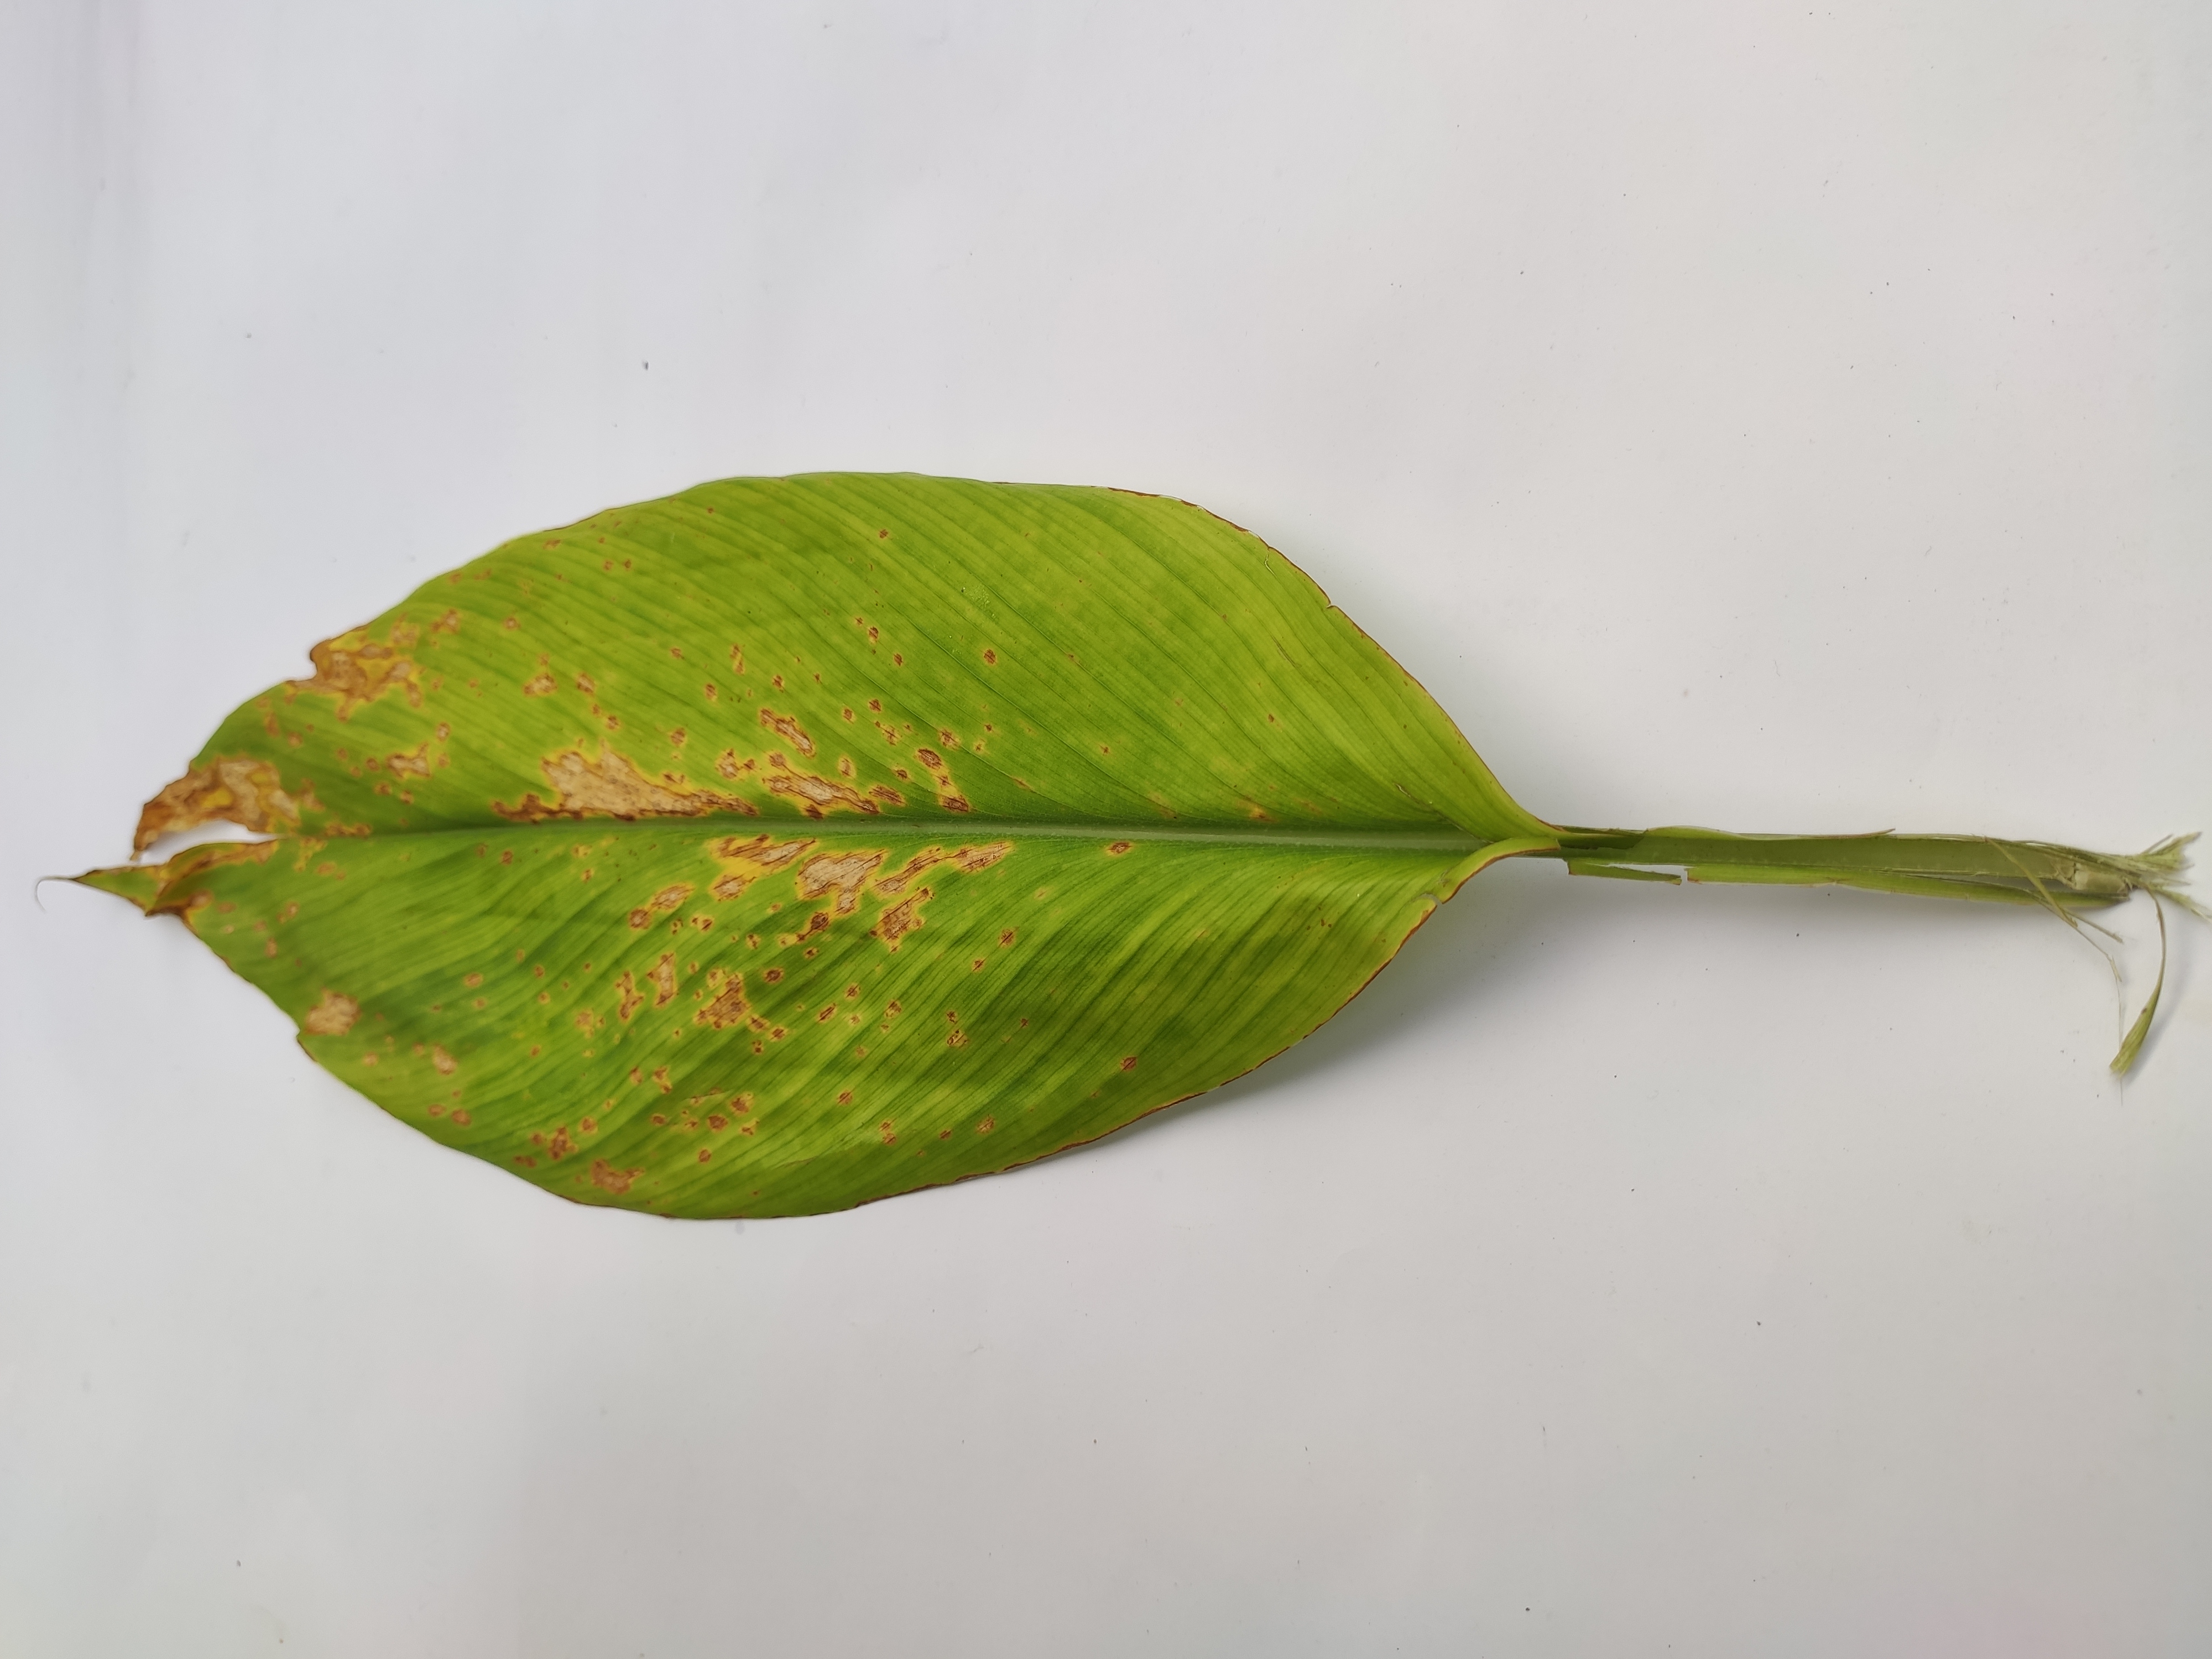
Label: Leaf_Spot